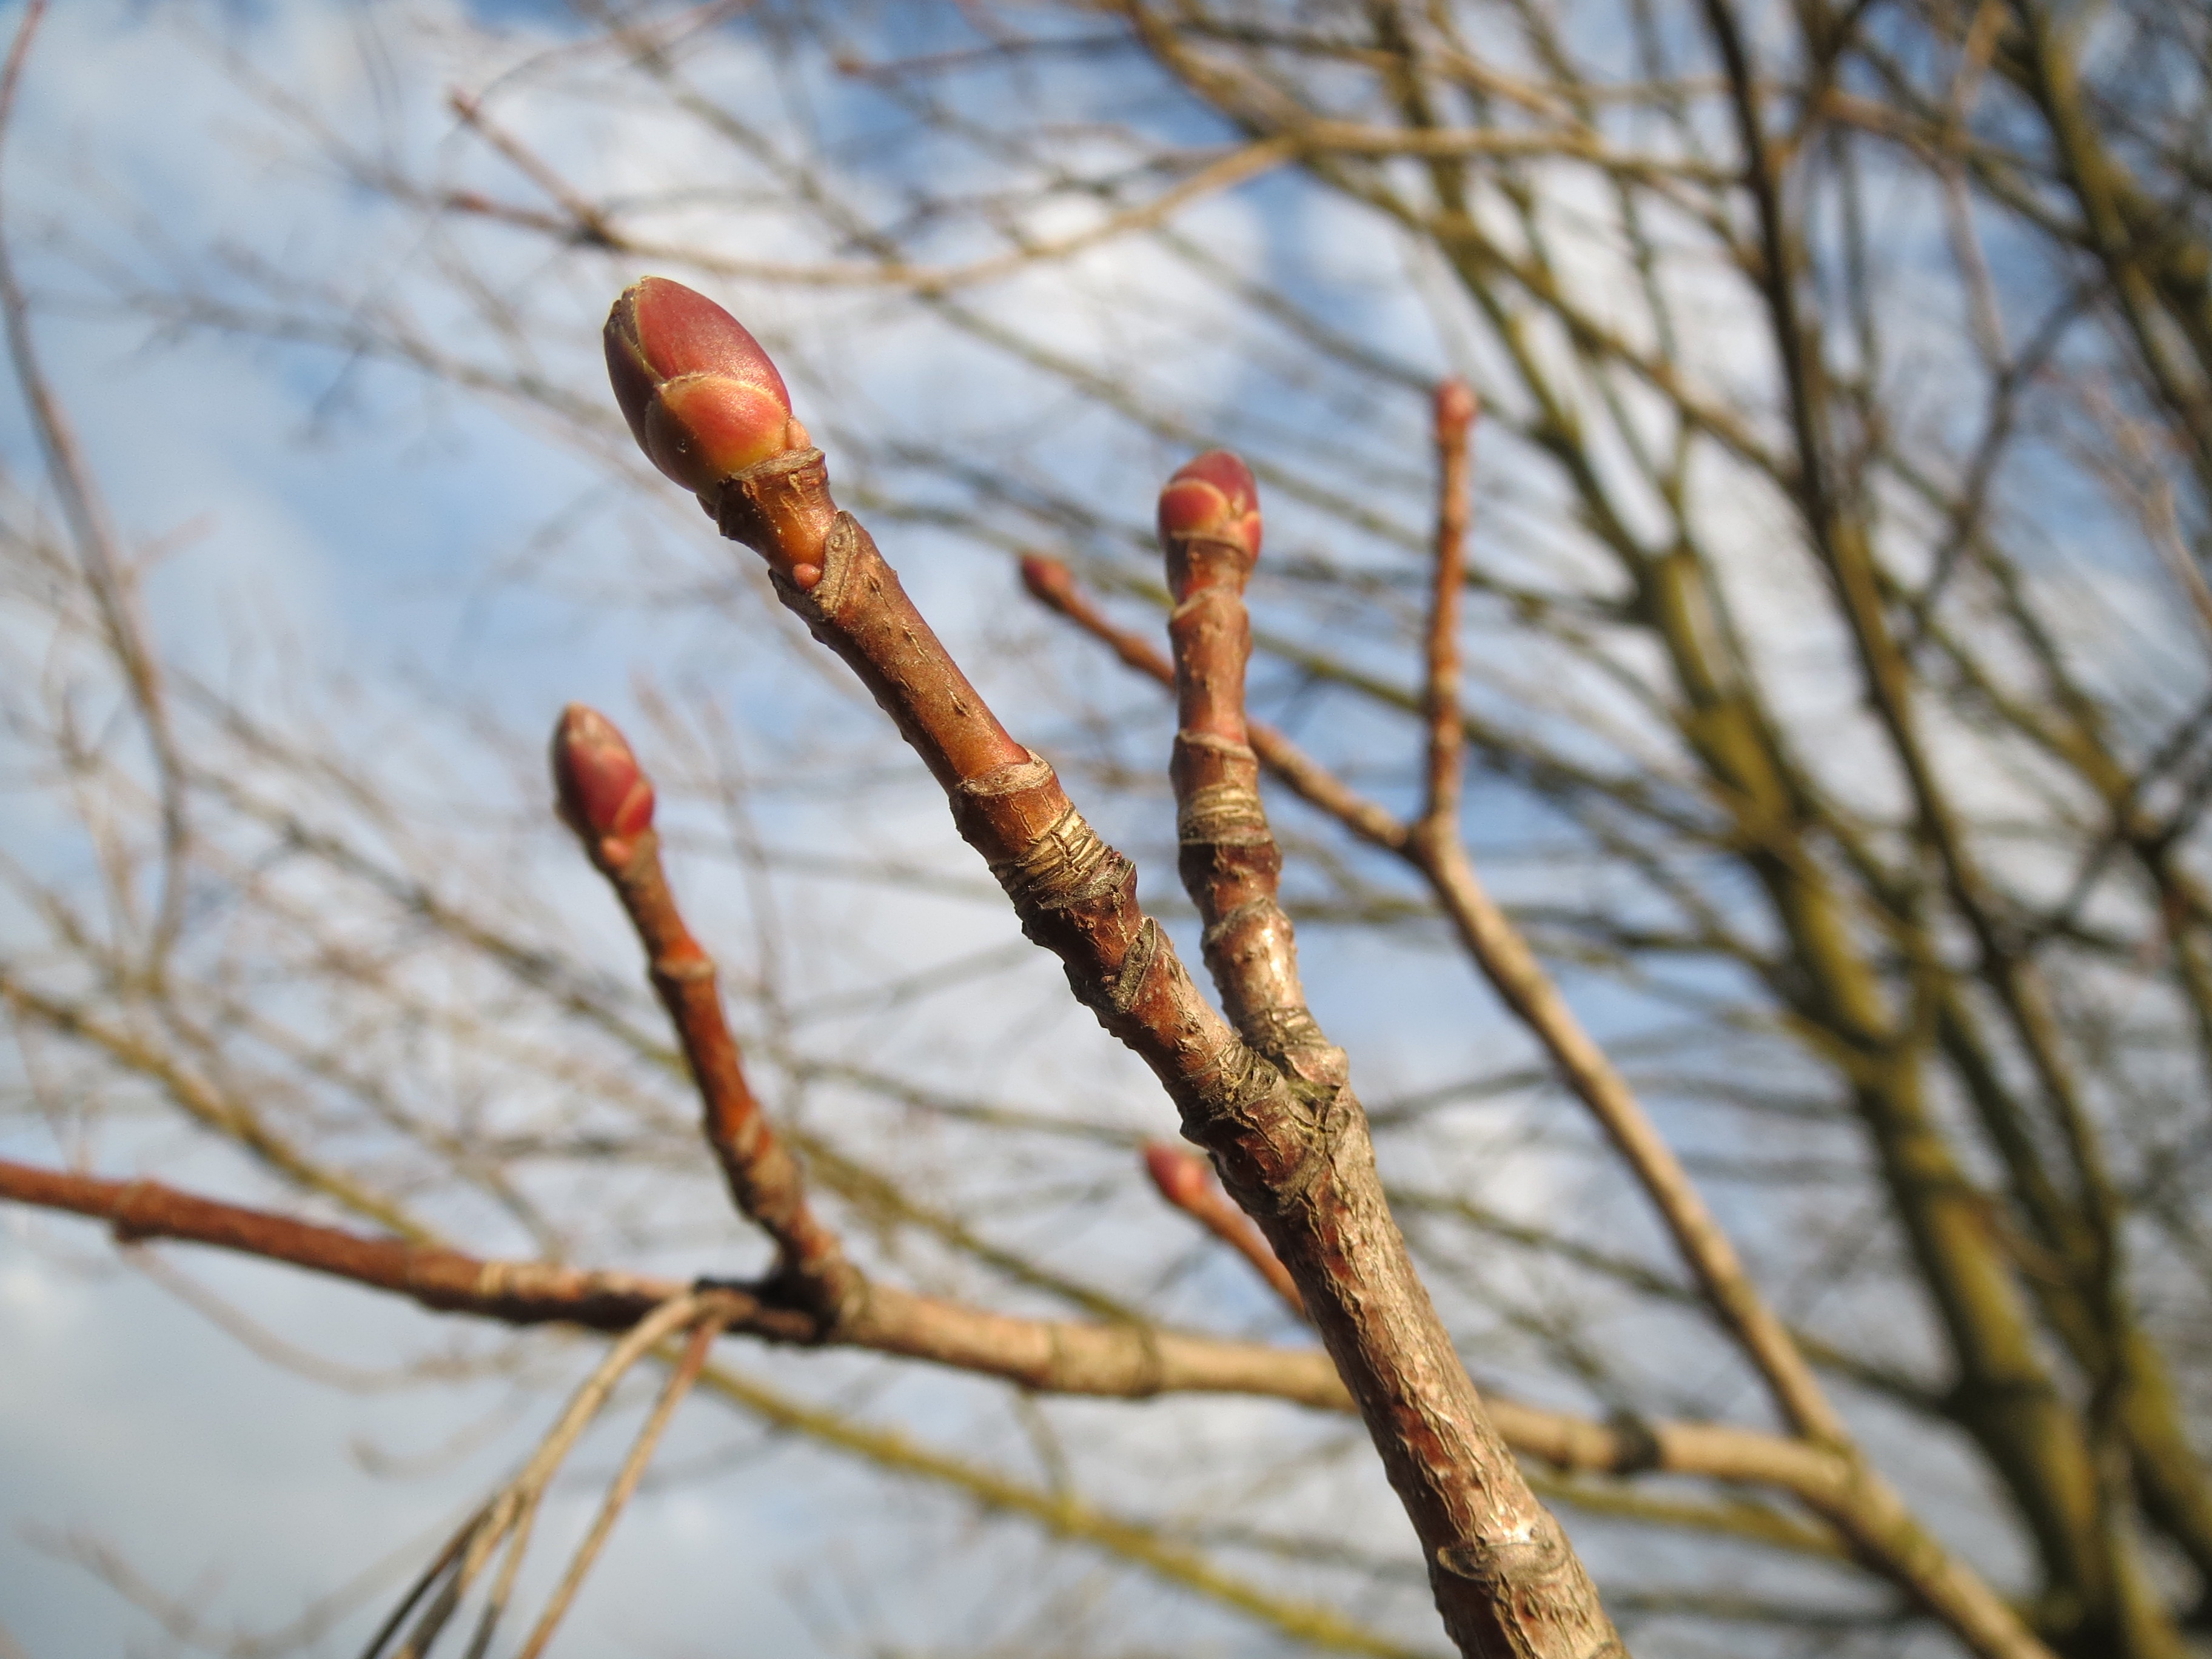
tree, nature, branch, snow, winter, plant, leaf, flower, frost, wildlife, spring, macro, autumn, botany, flora, season, twig, close up, buds, macro photography, norway maple, acer platanoides, plant stem, woody plant, thorns spines and prickles